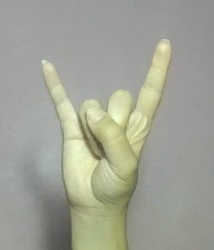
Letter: la